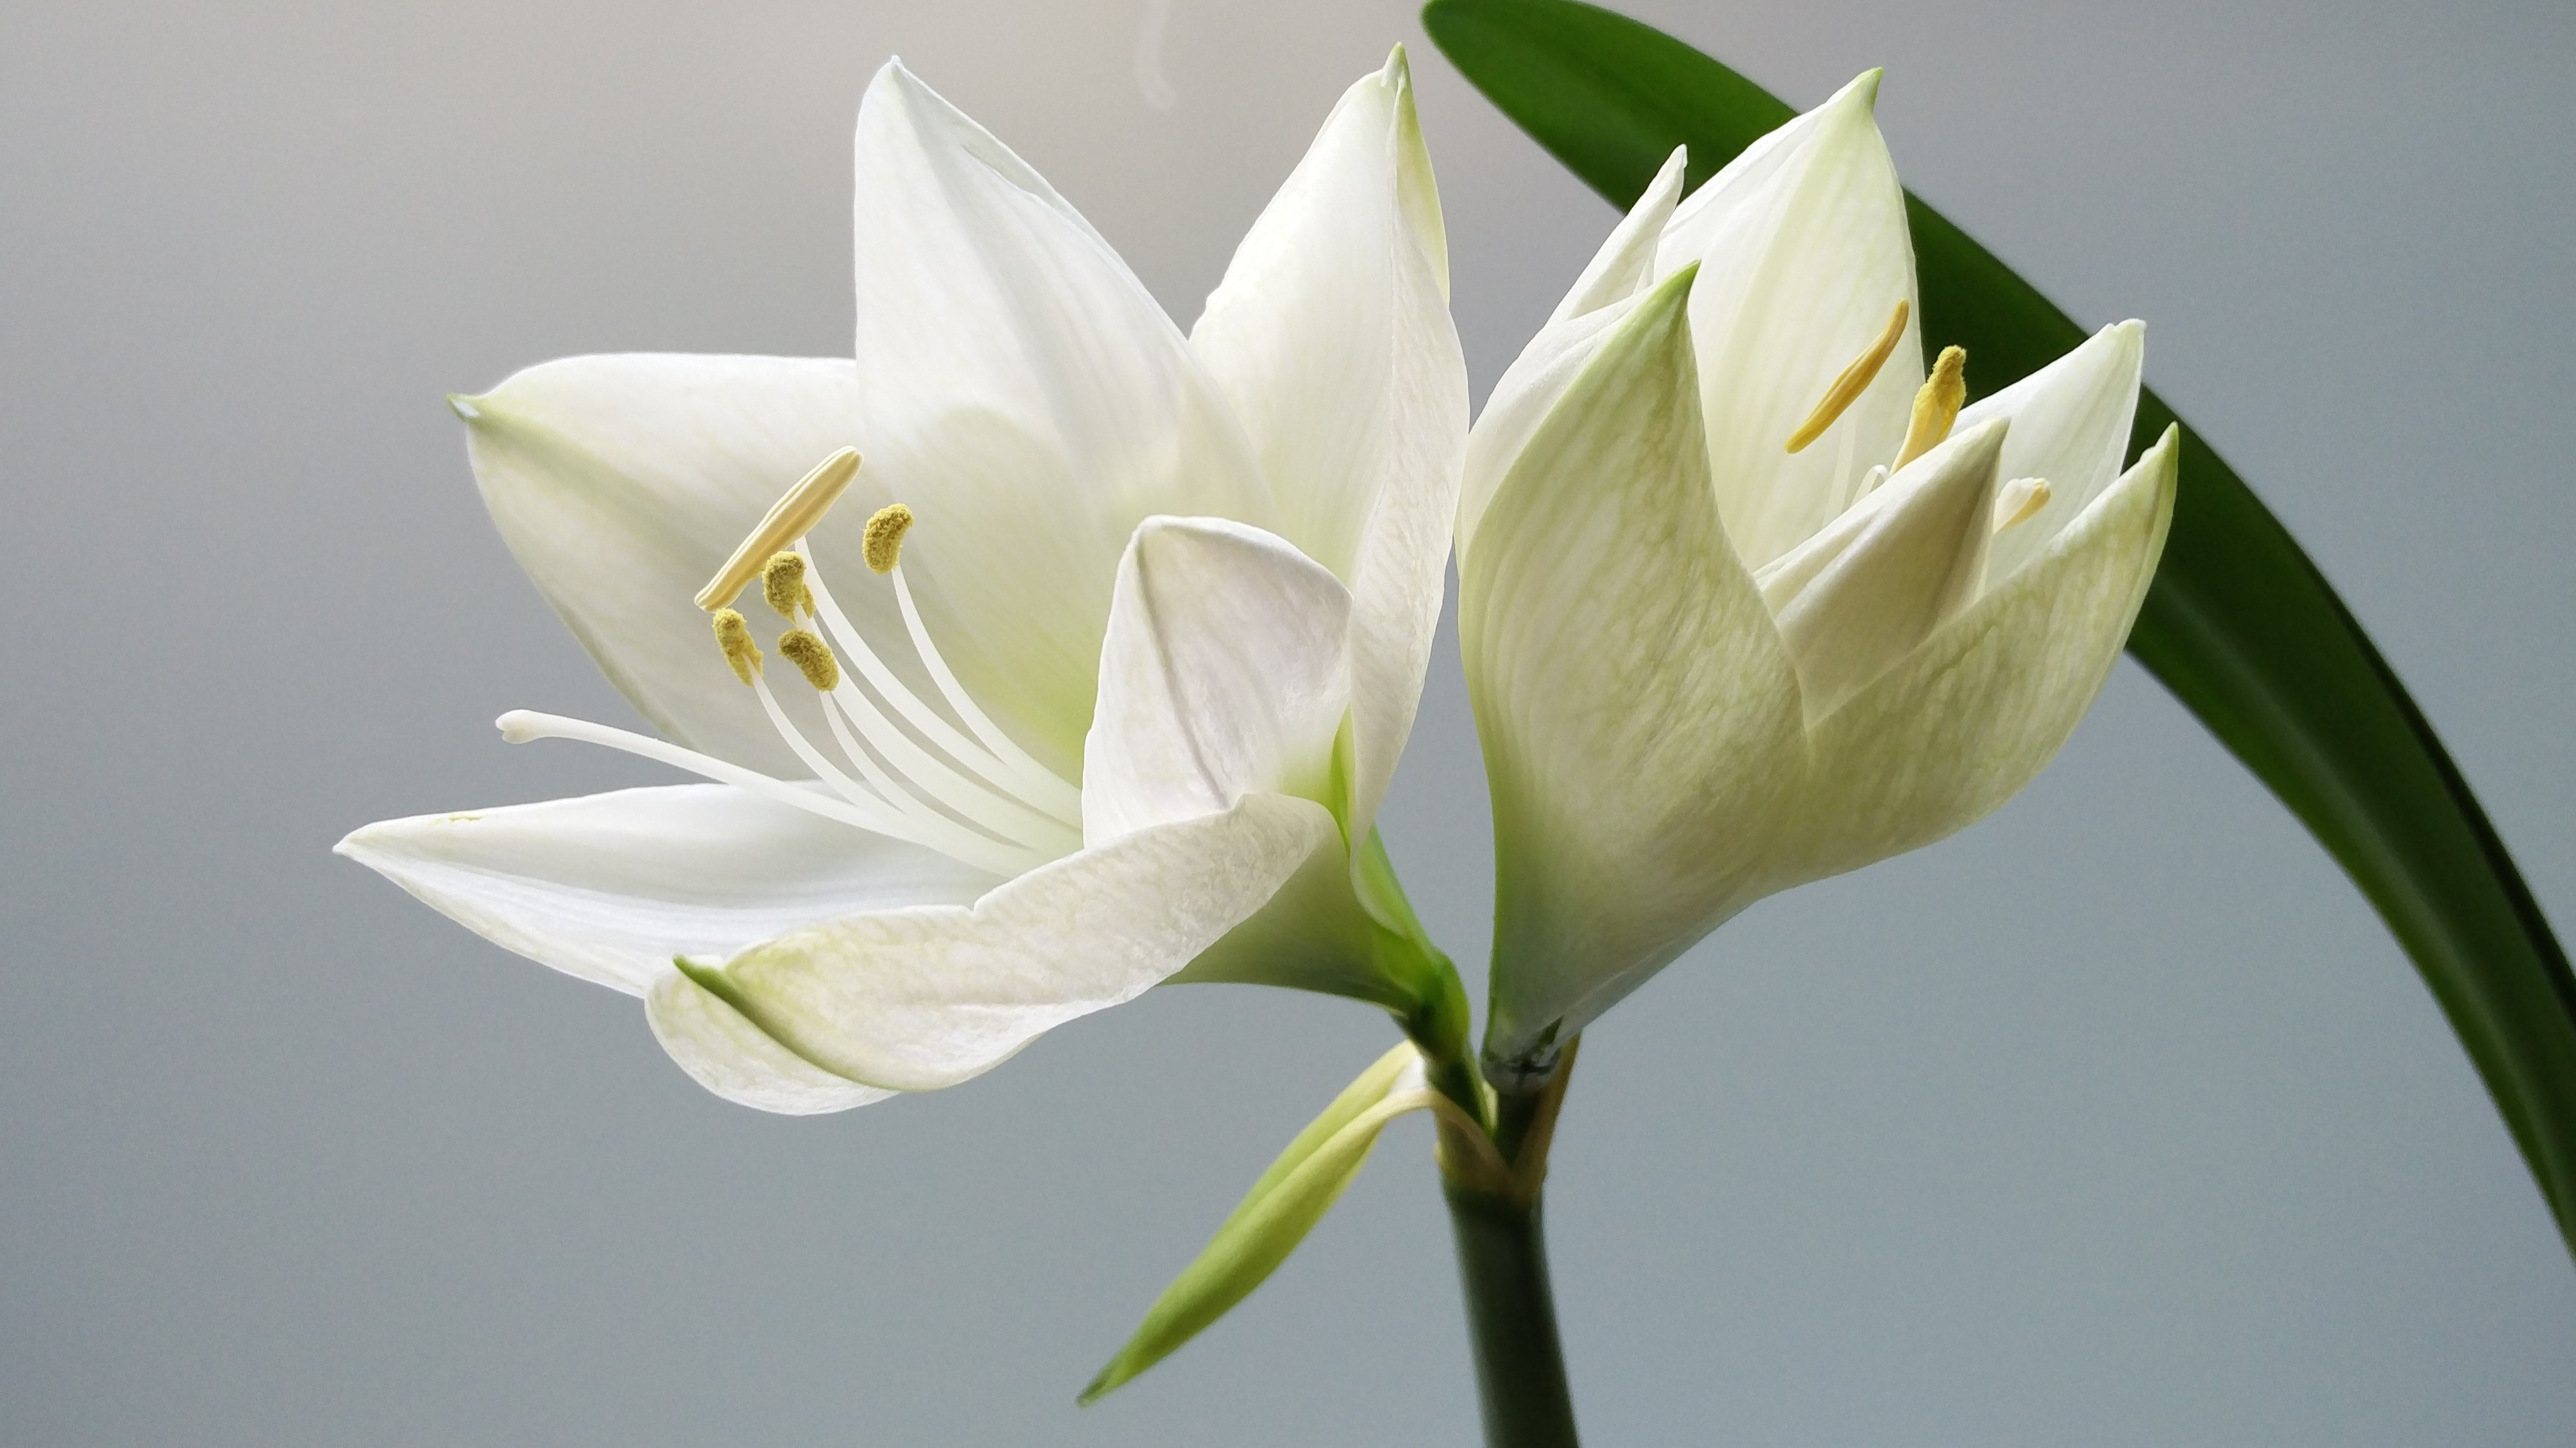
nature, plant, white, flower, petal, floral, botany, yellow, aquatic plant, flora, petals, lily, lilly, macro photography, flowering plant, plant stem, land plant